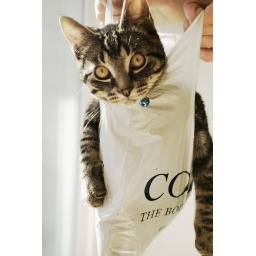
cat in a bag